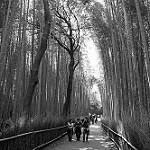
Label: B & W